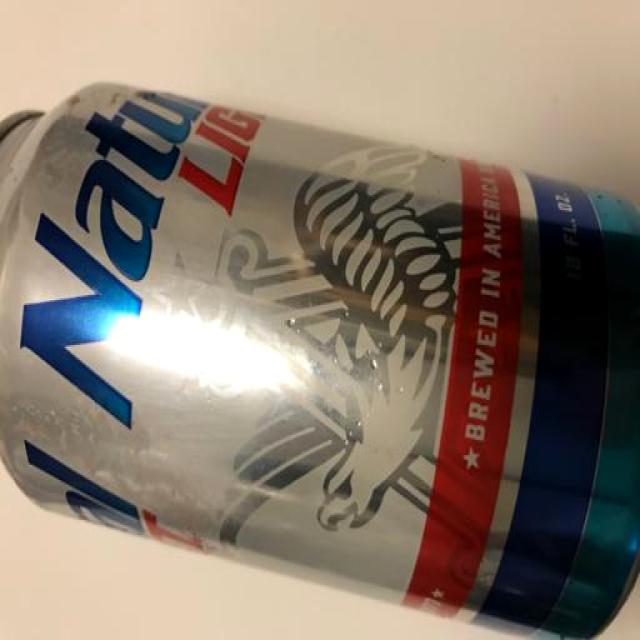
Label: Metal